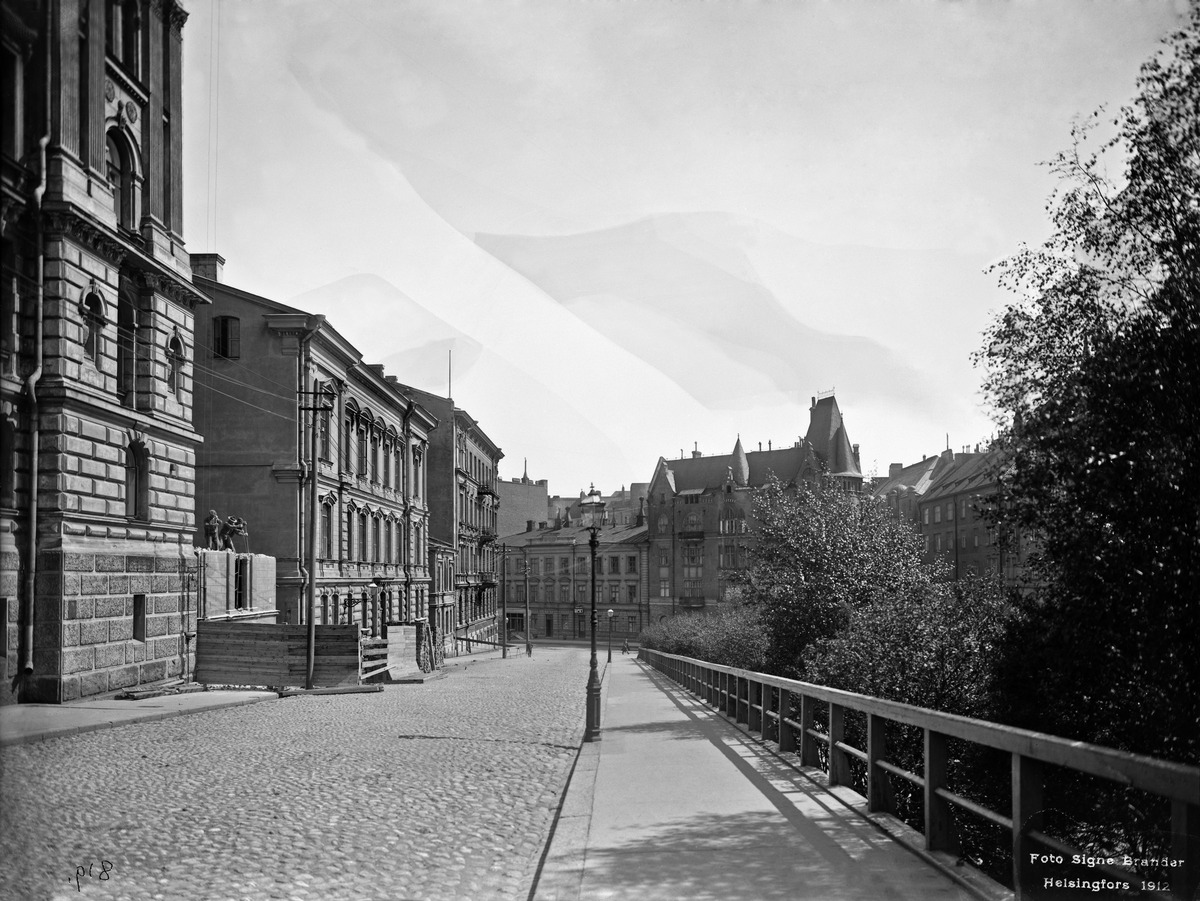
Rahapajankatu 3, 5, Katajanokka
sisällön kuvaus: Rahapajankatu 3, 5, Katajanokka. Taustalla L. Satamakatu mustavalkoinen
Kuvaaja: Brander, Signe, valokuvaaja
Ajankohta: kuvausaika 1912
Paikka: Suomi, Uusimaa, Helsinki, Katajanokka Helsinki, Rahapajankatu 3, 5
Aiheet: puistot, kerrostalot, katulamput, korjausrakentaminen